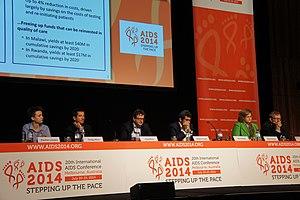
Pauline Londeix est une militante chercheuse et écrivaine française.